Describe the emotion expressed in this image:  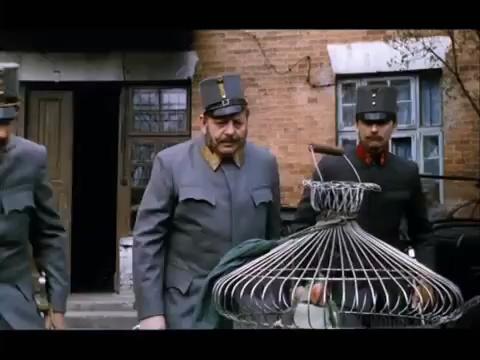
This person displays Suffering, valence and arousal with low intensity.